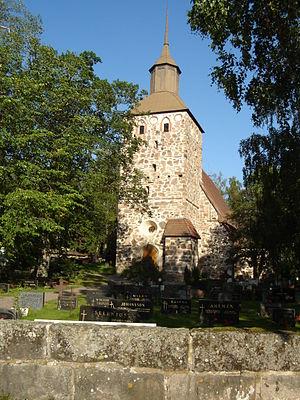
Korpo est une ancienne municipalité insulaire du sud-ouest de la Finlande. Elle se situe dans la région de Finlande du Sud-Ouest.